Fiji national rugby union team

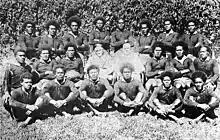
Fiji team in 1924

Fiji played their first international against Western Samoa in Apia, Samoa on 18 August 1924. Fiji's 20-man squad came exclusively from the five registered native clubs of the time. The match was played at 7 am to allow the Samoans time to get to work afterwards and was played on a pitch with a large tree on the halfway line. Fiji wore black and won 6–0 despite playing barefoot. The return match was won 9–3 by Samoa to draw the series. The first-ever Fiji test team continued their overseas adventure with a nine-match tour of Tonga. Though Fiji lost the first test played in Nukualofa 9–6, they were not to lose again, taking the second test 14–3 then drawing the decider 0–0. They won all six of the matches against non-test opposition.